Night and the City (novel)

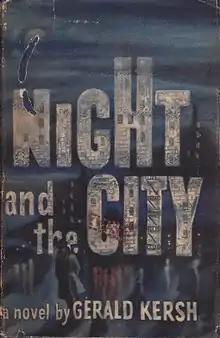
First US edition

Night and the City is the third novel by British author Gerald Kersh, published in 1938. It is a crime thriller set in 1930s London but also deals with social realism themes in the aftermath of the Great Depression.